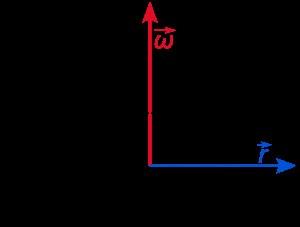
En physique, le vecteur vitesse angulaire, aussi appelé vecteur de Poisson, est une quantité vectorielle — ou plus précisément un pseudovecteur — qui détermine la vitesse angulaire d'un objet ainsi que l'axe autour duquel l'objet tourne. L'unité SI de la vitesse angulaire est le radian par seconde, bien qu'elle puisse être mesurée dans d'autres unités comme le degré par seconde, le tour par seconde, le tour par minute, le degré par heure, etc. Elle est parfois aussi appelée vitesse de rotation, typiquement mesurée en tours par unité de temps. Le vecteur vitesse angulaire est habituellement représenté par le symbole omega.